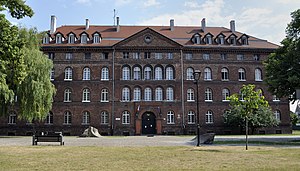
Gdańsk / Galleri
Gdańsk er en havneby i Polen ved floden Wisłas tidligere munding, i Pommern, hovedstad i det voivodskabet Pommern, den største by i det nordlige Polen, den største havneby i Polen og den sjette folkerigeste by i hele landet med 464.254 indbyggere. Den største by i Trójmiasto, et vigtigt polsk kulturelt, videnskabeligt, industrielt og akademisk center.